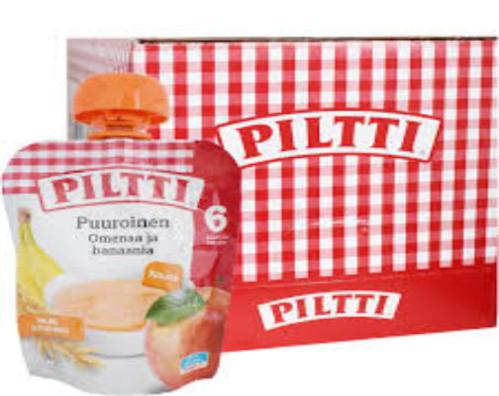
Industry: Food